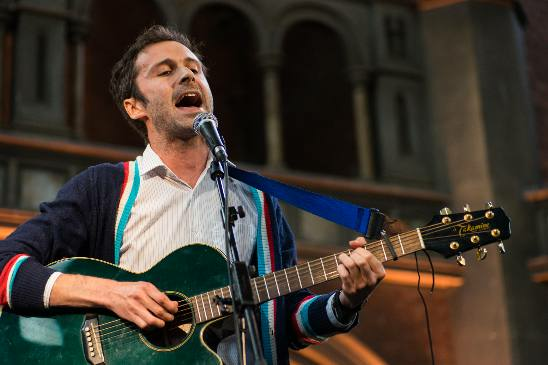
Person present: Yes